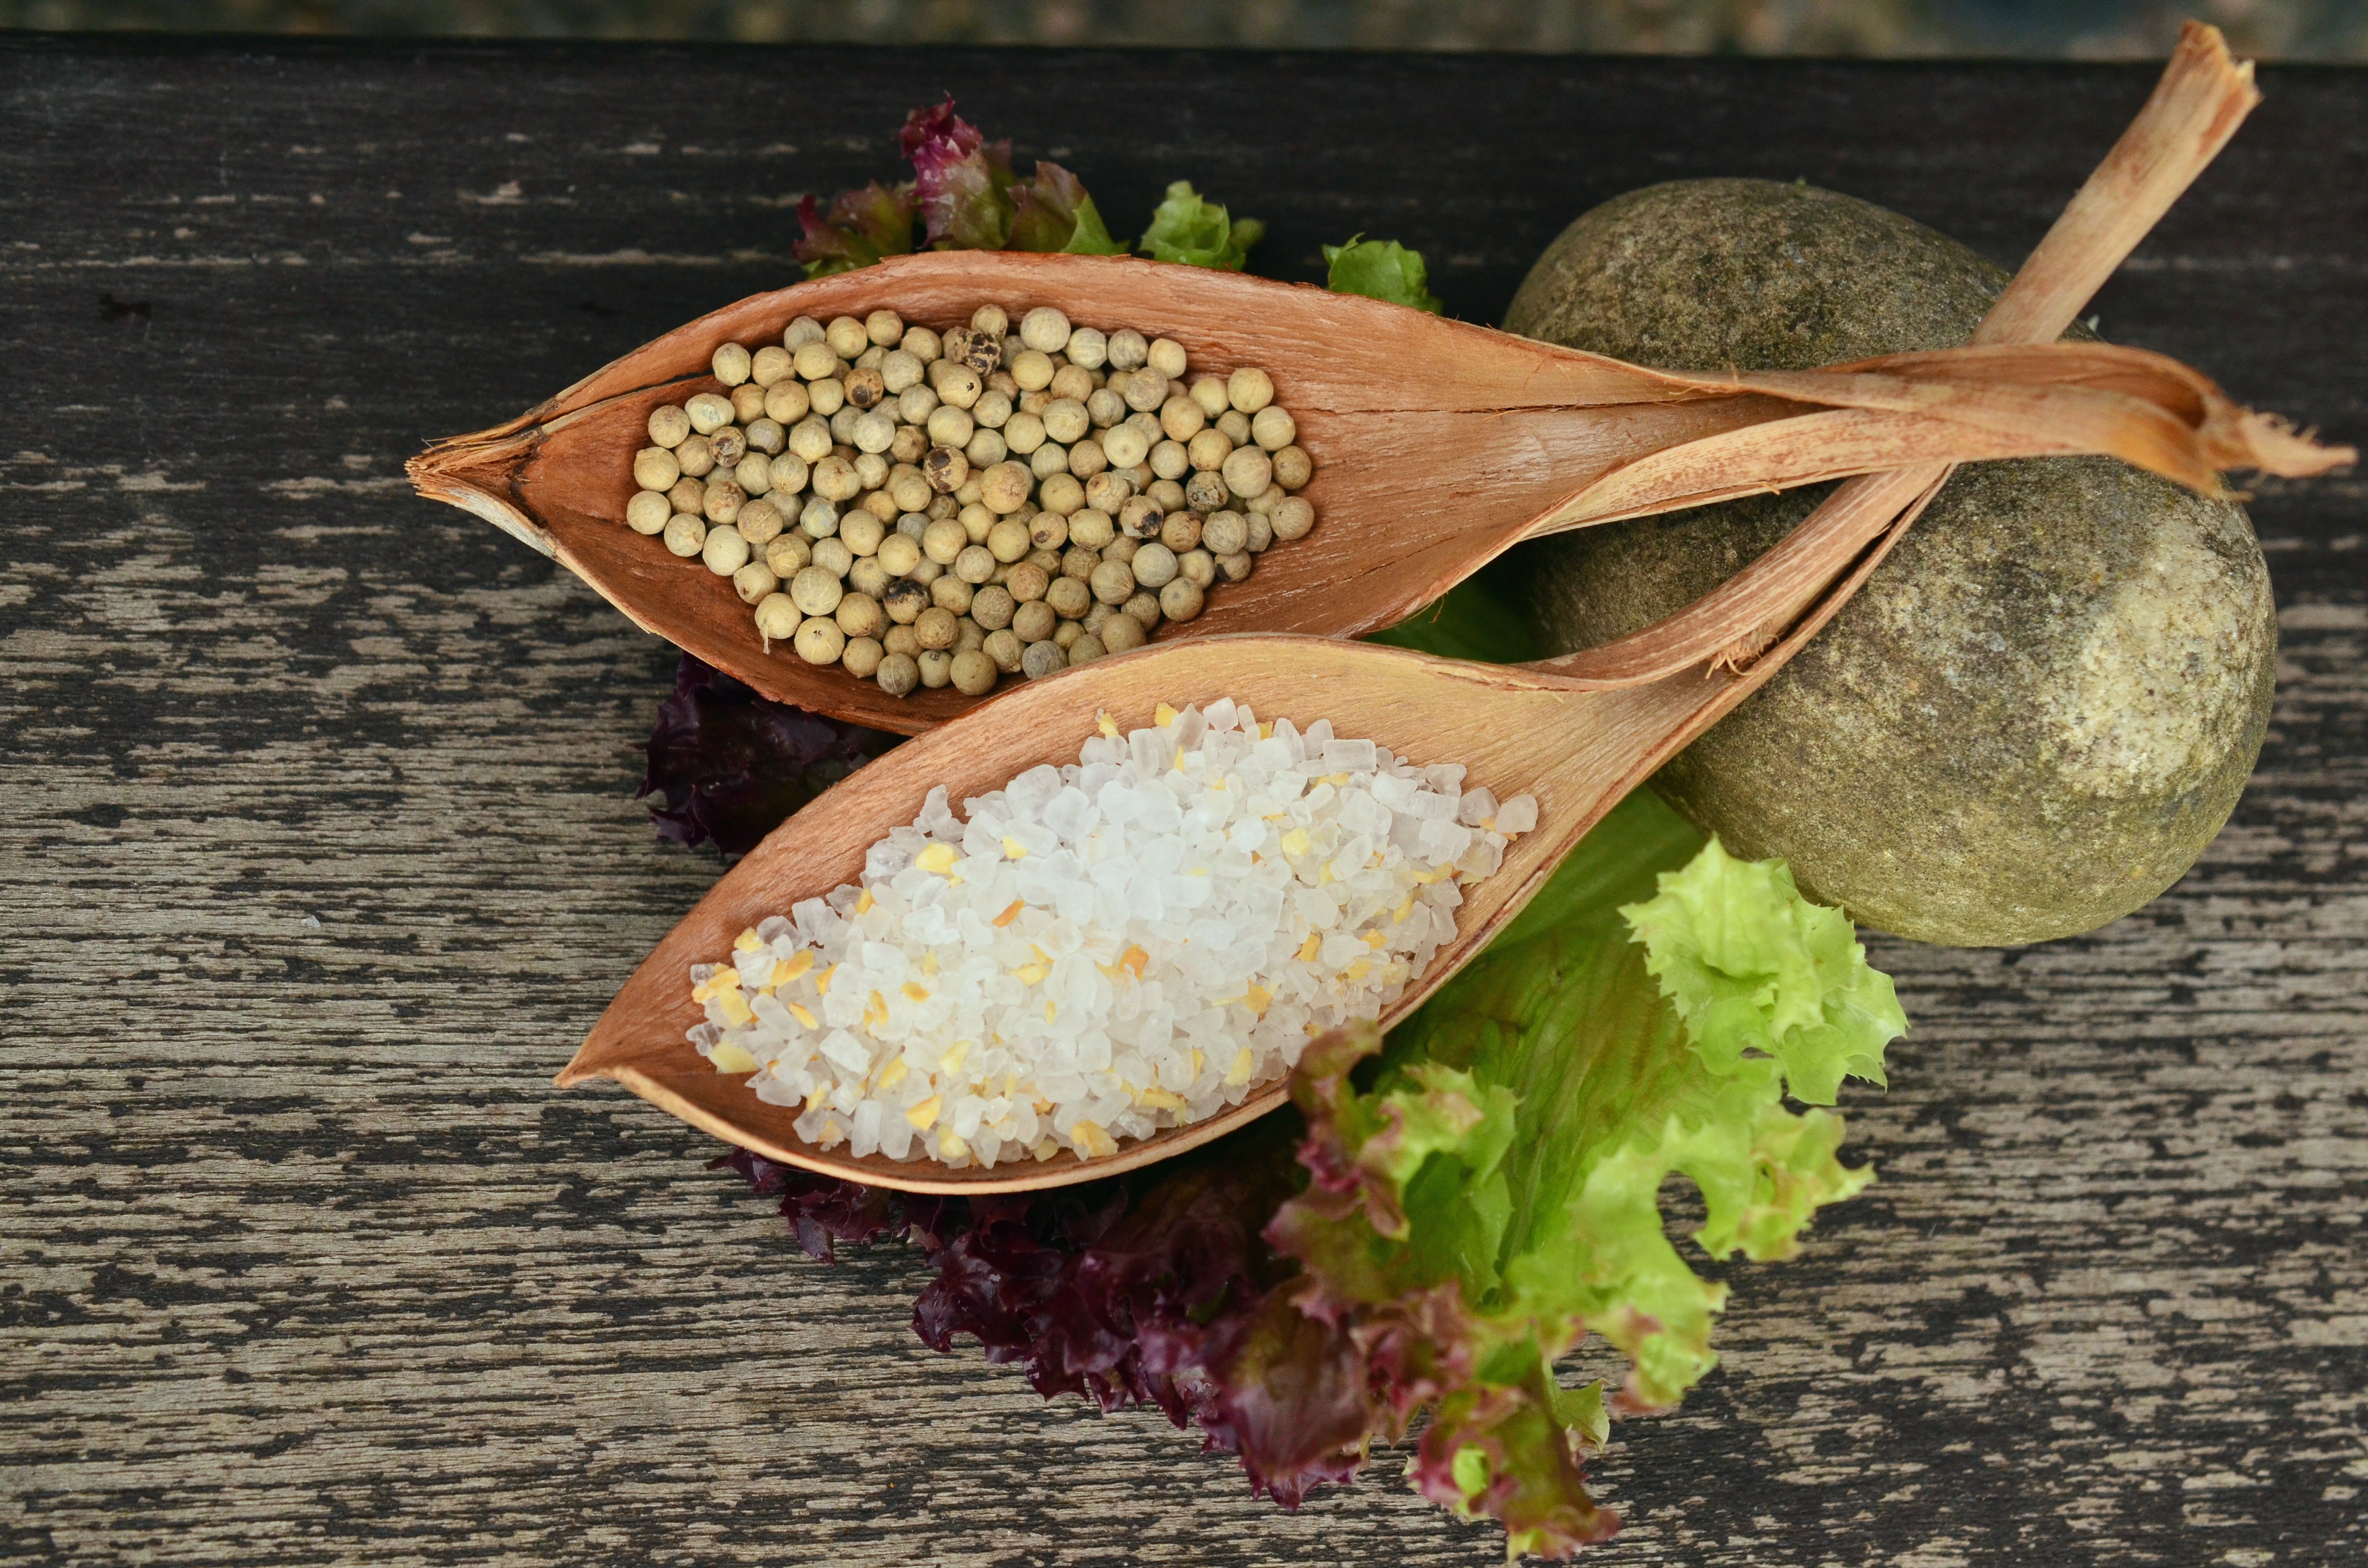
sharp, wood, leaf, rustic, dish, food, pepper, spice, produce, salt, cuisine, still life, season, grains, taste, peppercorns, salt and pepper, cooking ingredients, grains of salt, coarse salts, grass family